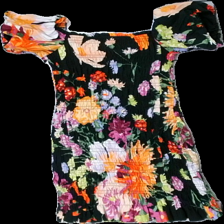
View: front
Type: Dress
Category: Ladies
Brand: H&M
Colors: Black, Orange, Pink, Multicolor
Material: 100% cott
Pattern: Floral print
Cut: Regular, Tight
Size: XS
Season: Summer
Smell: Major
Price range: 100-150
Recommended usage: Reuse
Description: Black dress with multicolored flower print from H&M, size XS. Okay condition.
Comment: Smells quite a bit of perfume.